Stagecoach

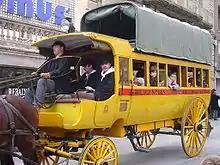
"Diligencia" that was used between Igualada and Barcelona, Spain. A dedicated luggage deck is on the roof.

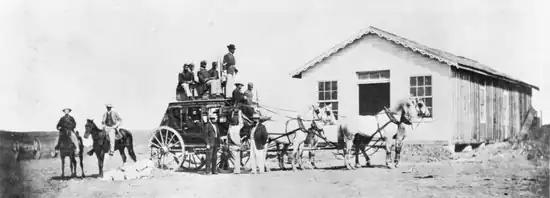
Buffalo soldiers guard a Concord stagecoach, 1869.

The , a solidly built stagecoach with four or more horses, was the French vehicle for public conveyance with minor varieties in Germany such as the "Stellwagen" and "Eilwagen".